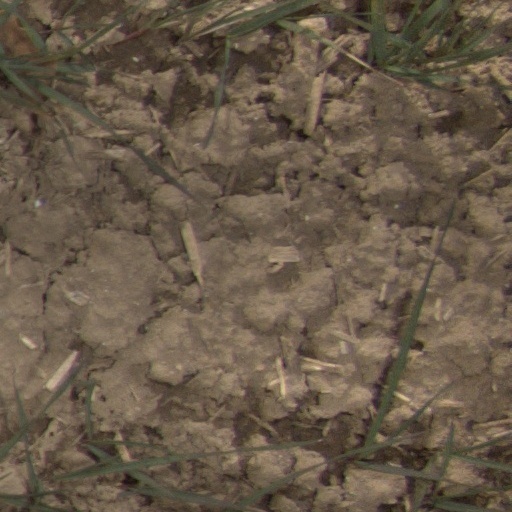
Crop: wheat